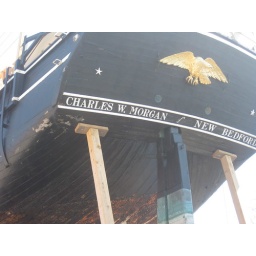
The last wooden whaling vessel. It was brough out of the water in November for extensive restoration.